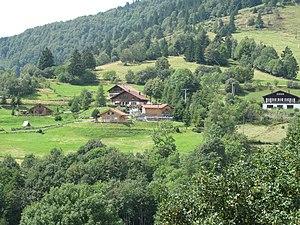
Maisons sur les pentes près de Bussang (Vosges).